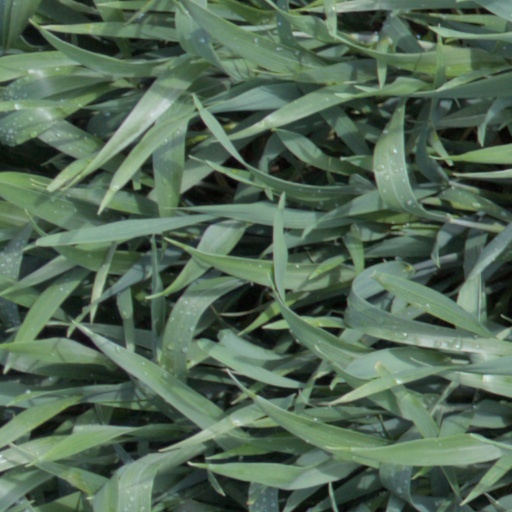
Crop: wheat